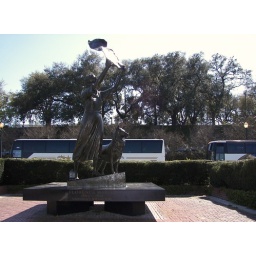
Waving Girl - greeted every ship for 44 years by waving towel by day and lantern by night